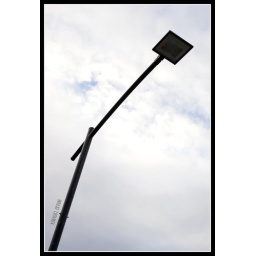
still a bit off blue in the sky